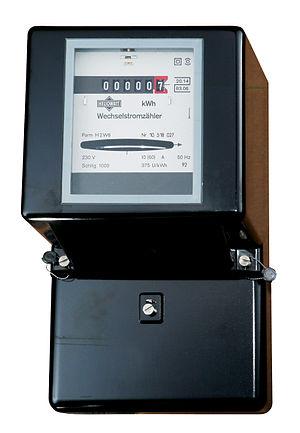
compteur électrique monophasé classique
Un compteur électrique est un organe électrotechnique servant à mesurer la quantité d'énergie électrique consommée dans un lieu : habitation, industrie… Il est utilisé par les fournisseurs d'électricité afin de facturer la consommation d'énergie au client. À l'origine ces appareils étaient de conception électromécanique, ils sont remplacés dorénavant par des modèles électroniques. Les nouvelles versions de compteurs électriques sont des compteurs communicants appelés parfois « compteurs intelligents ».